Huashan 1914 Creative Park

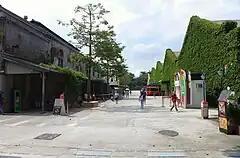
Art Boulevard

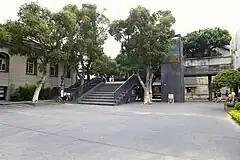
Chuan Ching Stage

The Huashan 1914 Creative Park is a multi-purpose park in Zhongzheng District, Taipei, Taiwan.